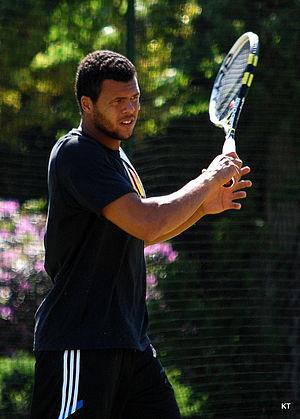
Jo-Wilfried Tsonga, né le 17 avril 1985 au Mans, est un joueur de tennis français, professionnel depuis 2004 et membre de l'équipe de France de Coupe Davis depuis 2008.